Barraba Shire

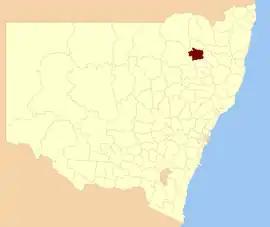
Location within New South Wales

Barraba Shire was a local government area located in the New England region of New South Wales, Australia, about north of Tamworth via Fossickers Way. The Shire, administered from the town of Barraba covered an area of , and existed as a local government entity from 1906 until 2004, when it was split between two new LGAs, Gwydir Shire and Tamworth Regional Council.